Banana box

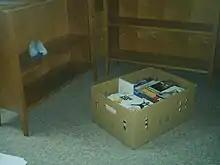
Video cassettes in a banana box

Banana boxes are popularly reused for storage or transport, for example as moving boxes, for archiving, used book markets, in storage areas or for humanitarian logistics. An important reason for these uses is that banana boxes usually are affordable and easy to obtain, as they are often given away for free from many grocery stores that otherwise would have to dispose of them. The boxes are relatively robust (for cardboard boxes), and their quasi-standardized shape makes them easy to stack. Some stores charge for banana boxes, and the profit may, for instance, go to charity. A disadvantage of using banana boxes for moving may be the size, and that the bottom may not be sufficiently durable. They can also start to smell due to juices that have settled from the bananas during transport.